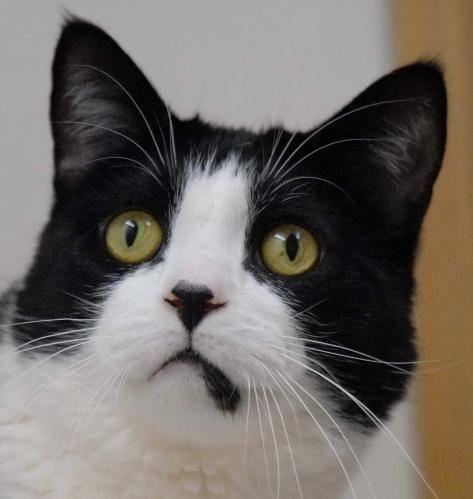
cat